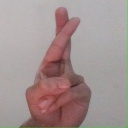
अक्षर: र